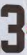
Number: 3